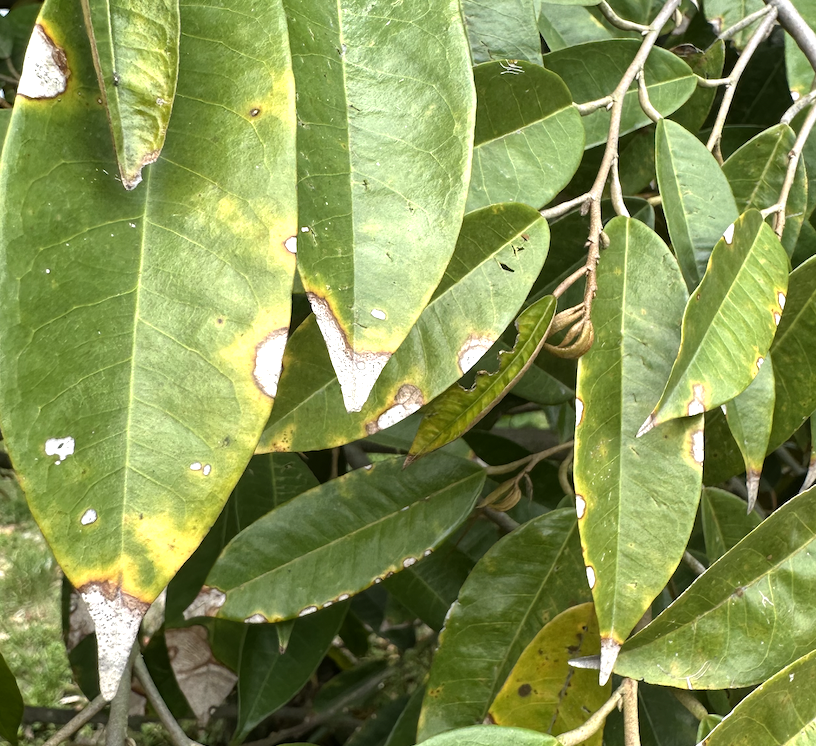
Label: anthracnose_disease